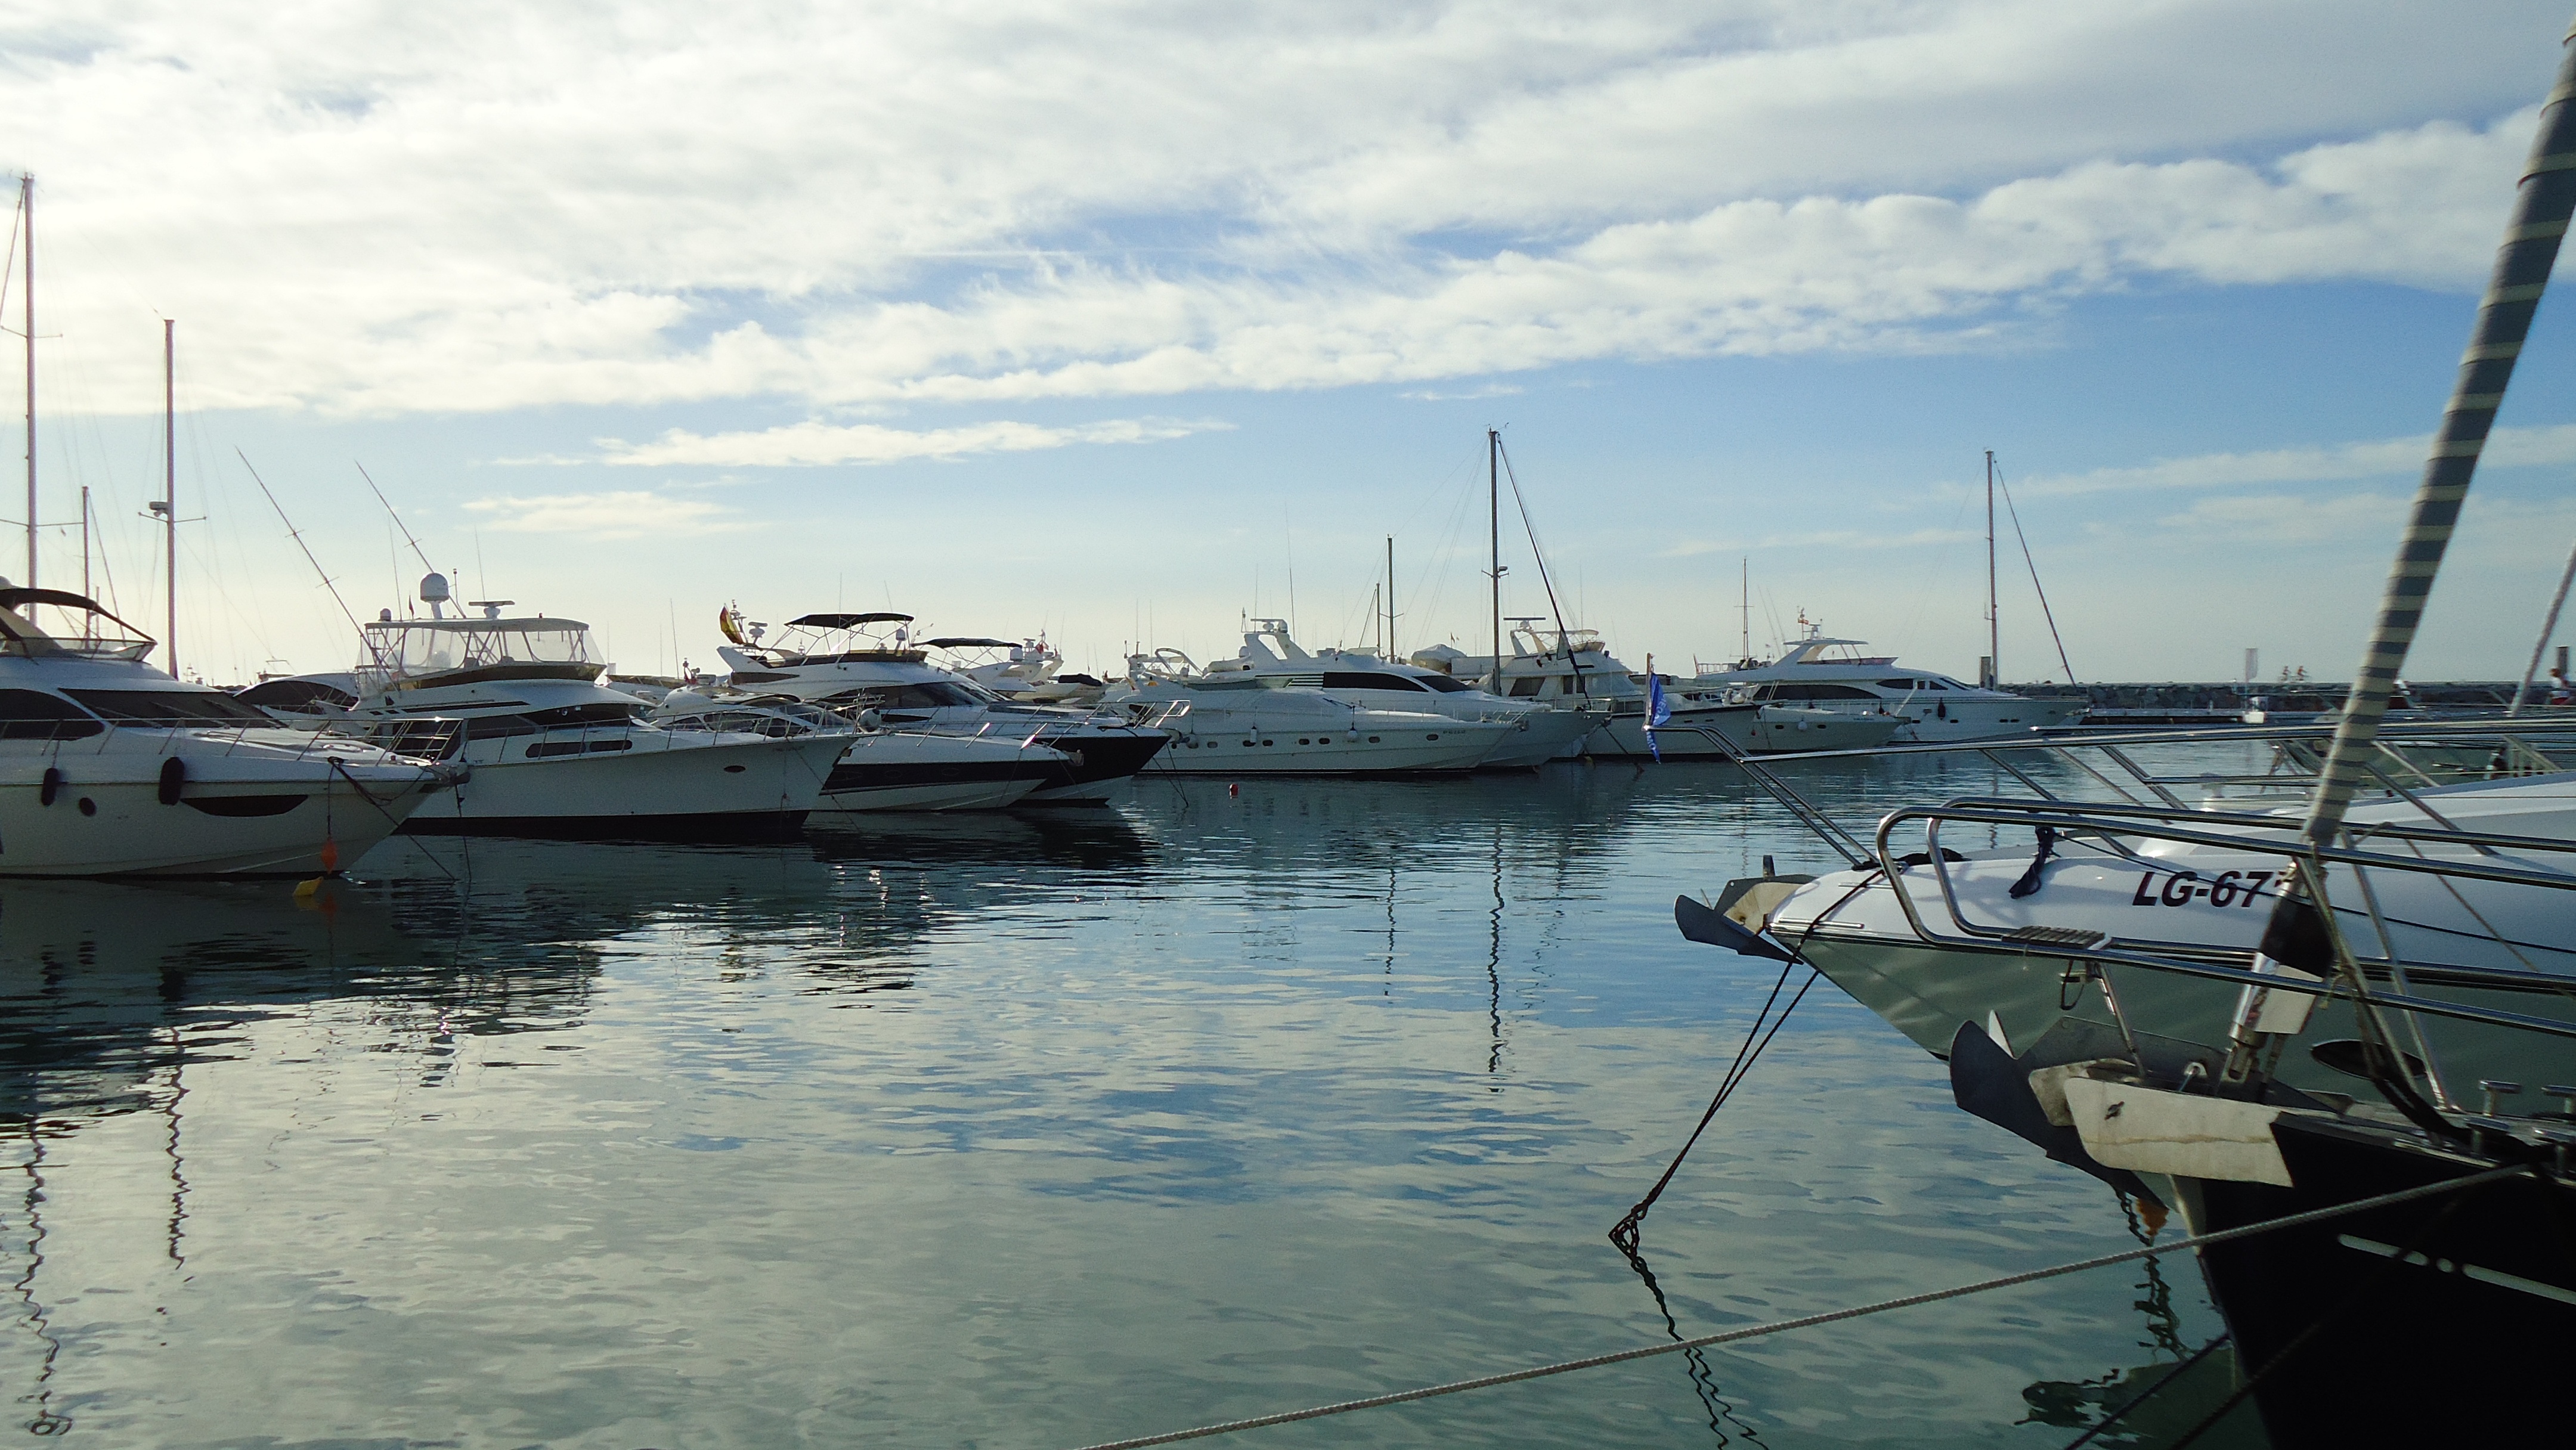
sea, coast, dock, boat, spring, vehicle, mast, bay, harbor, marina, port, sailboat, spain, andalusia, channel, watercraft, yachts, malaga, marbella